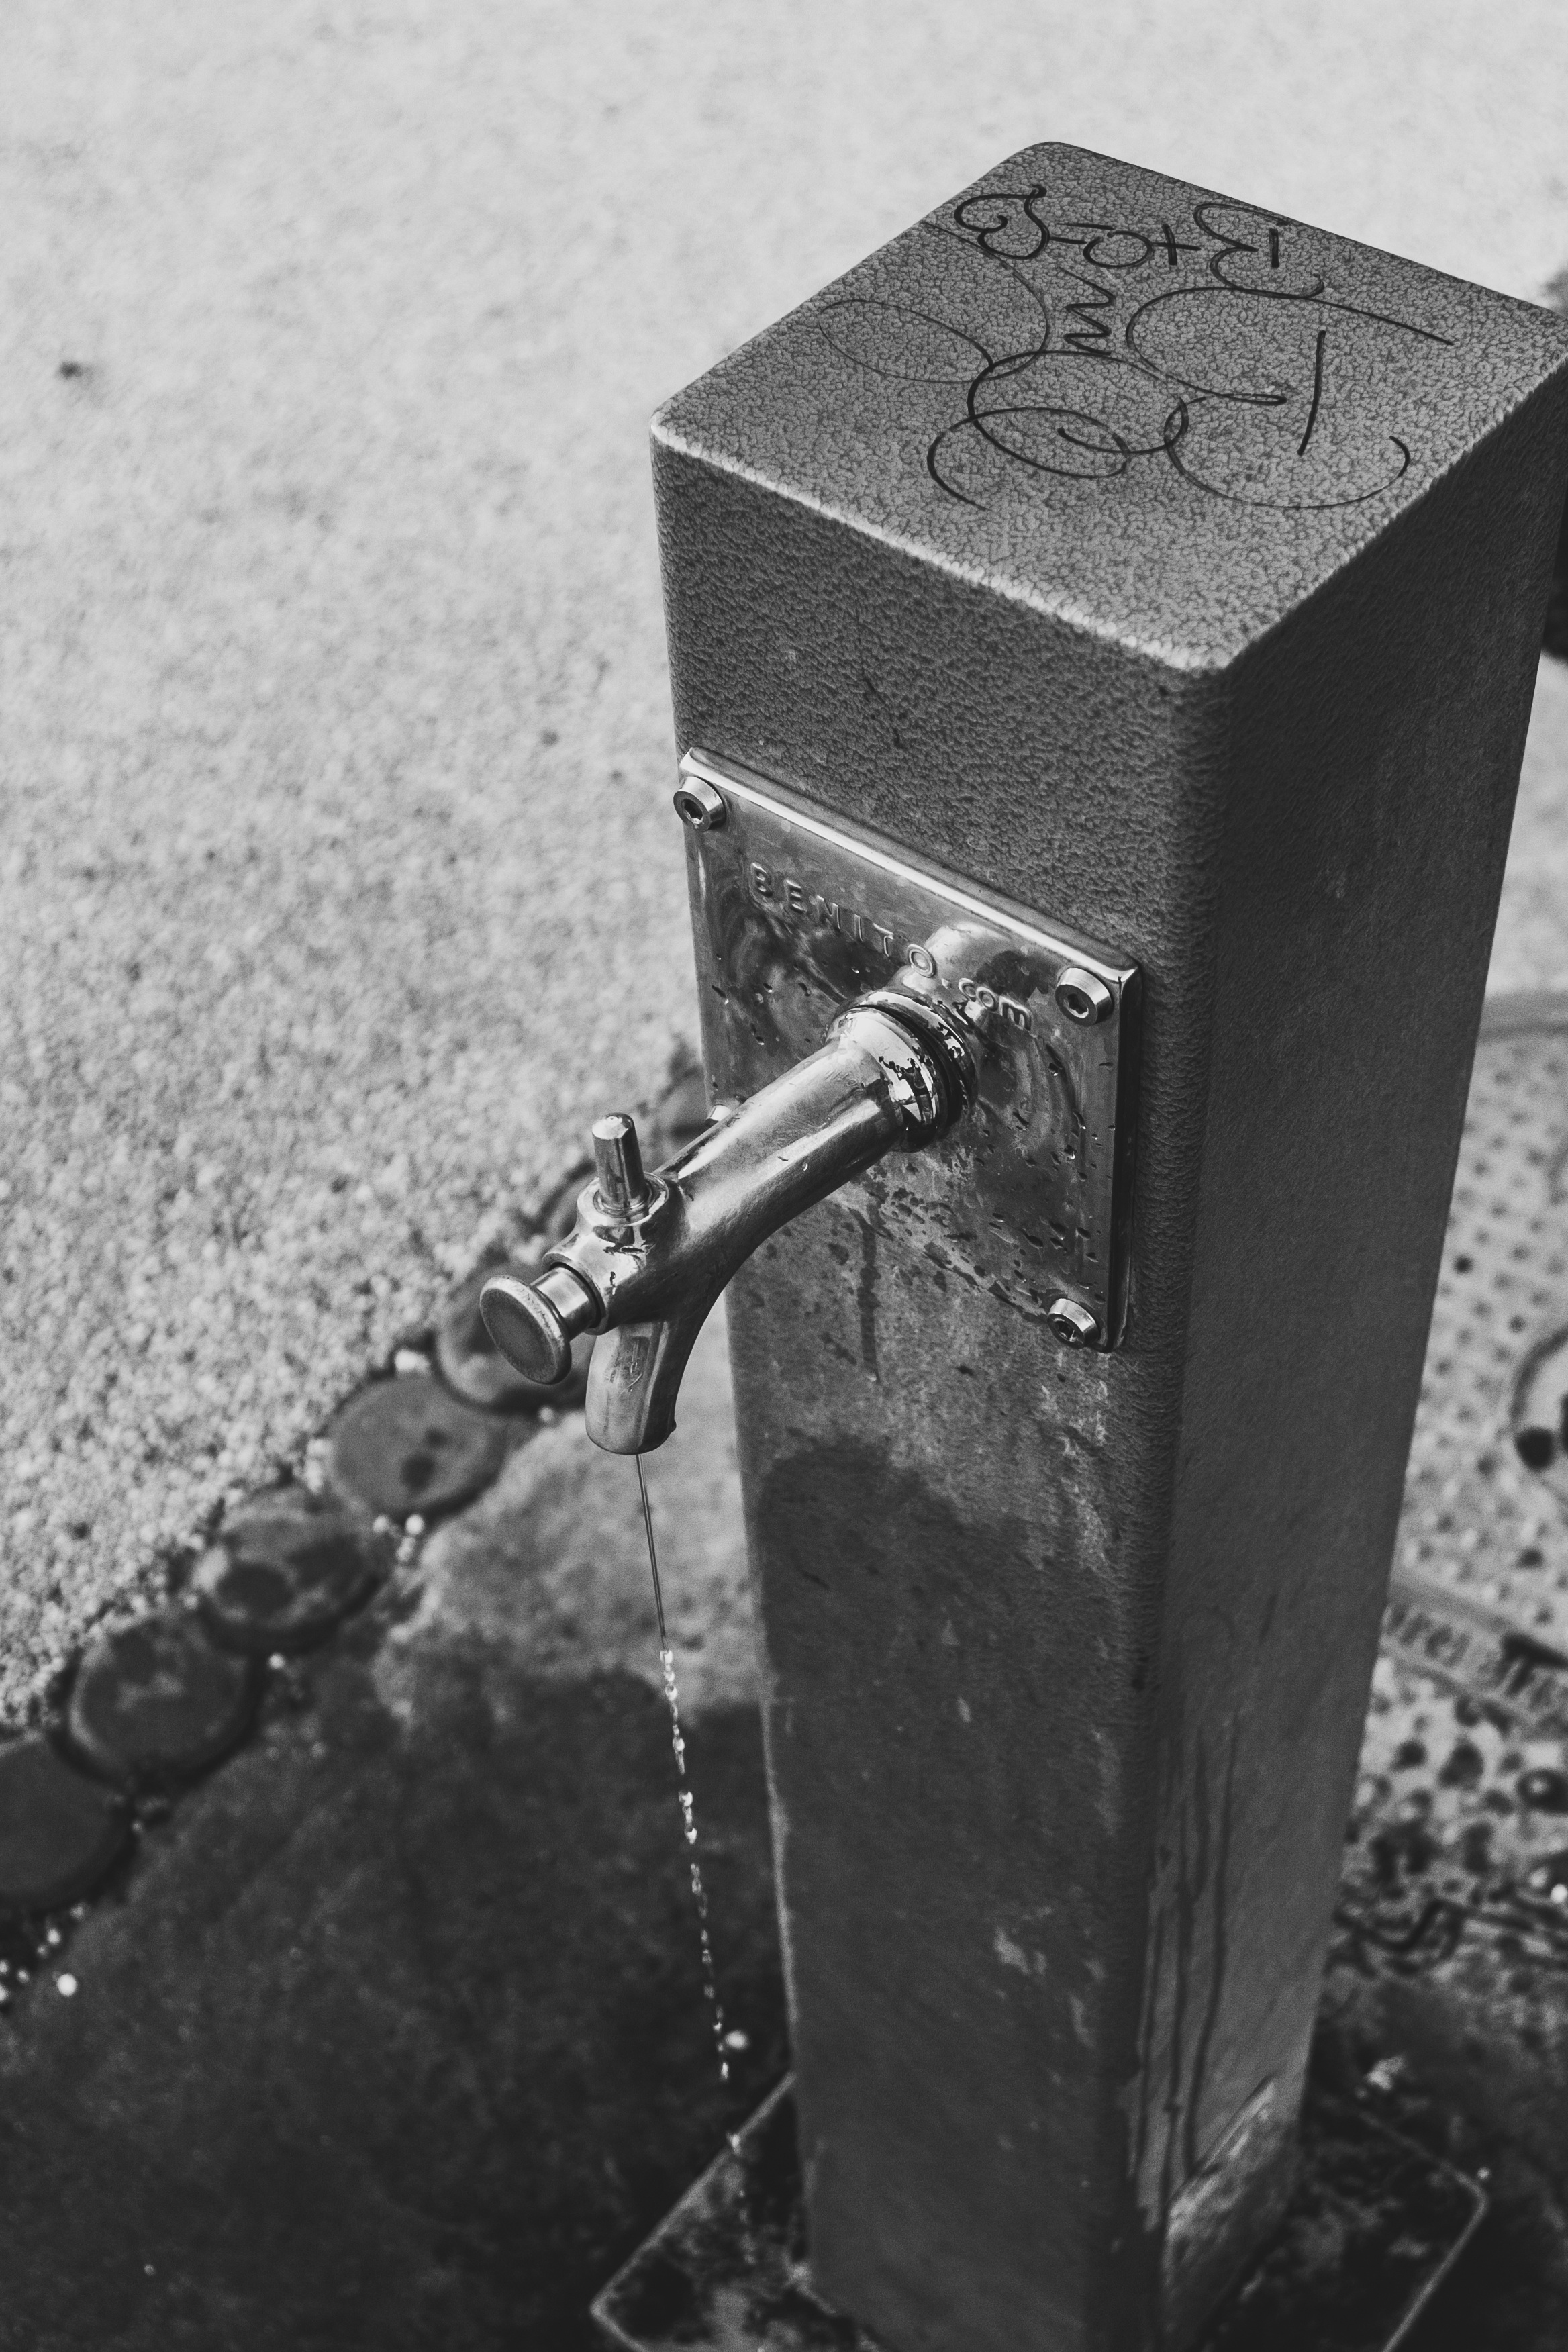
black and white, black, monochrome, monochrome photography